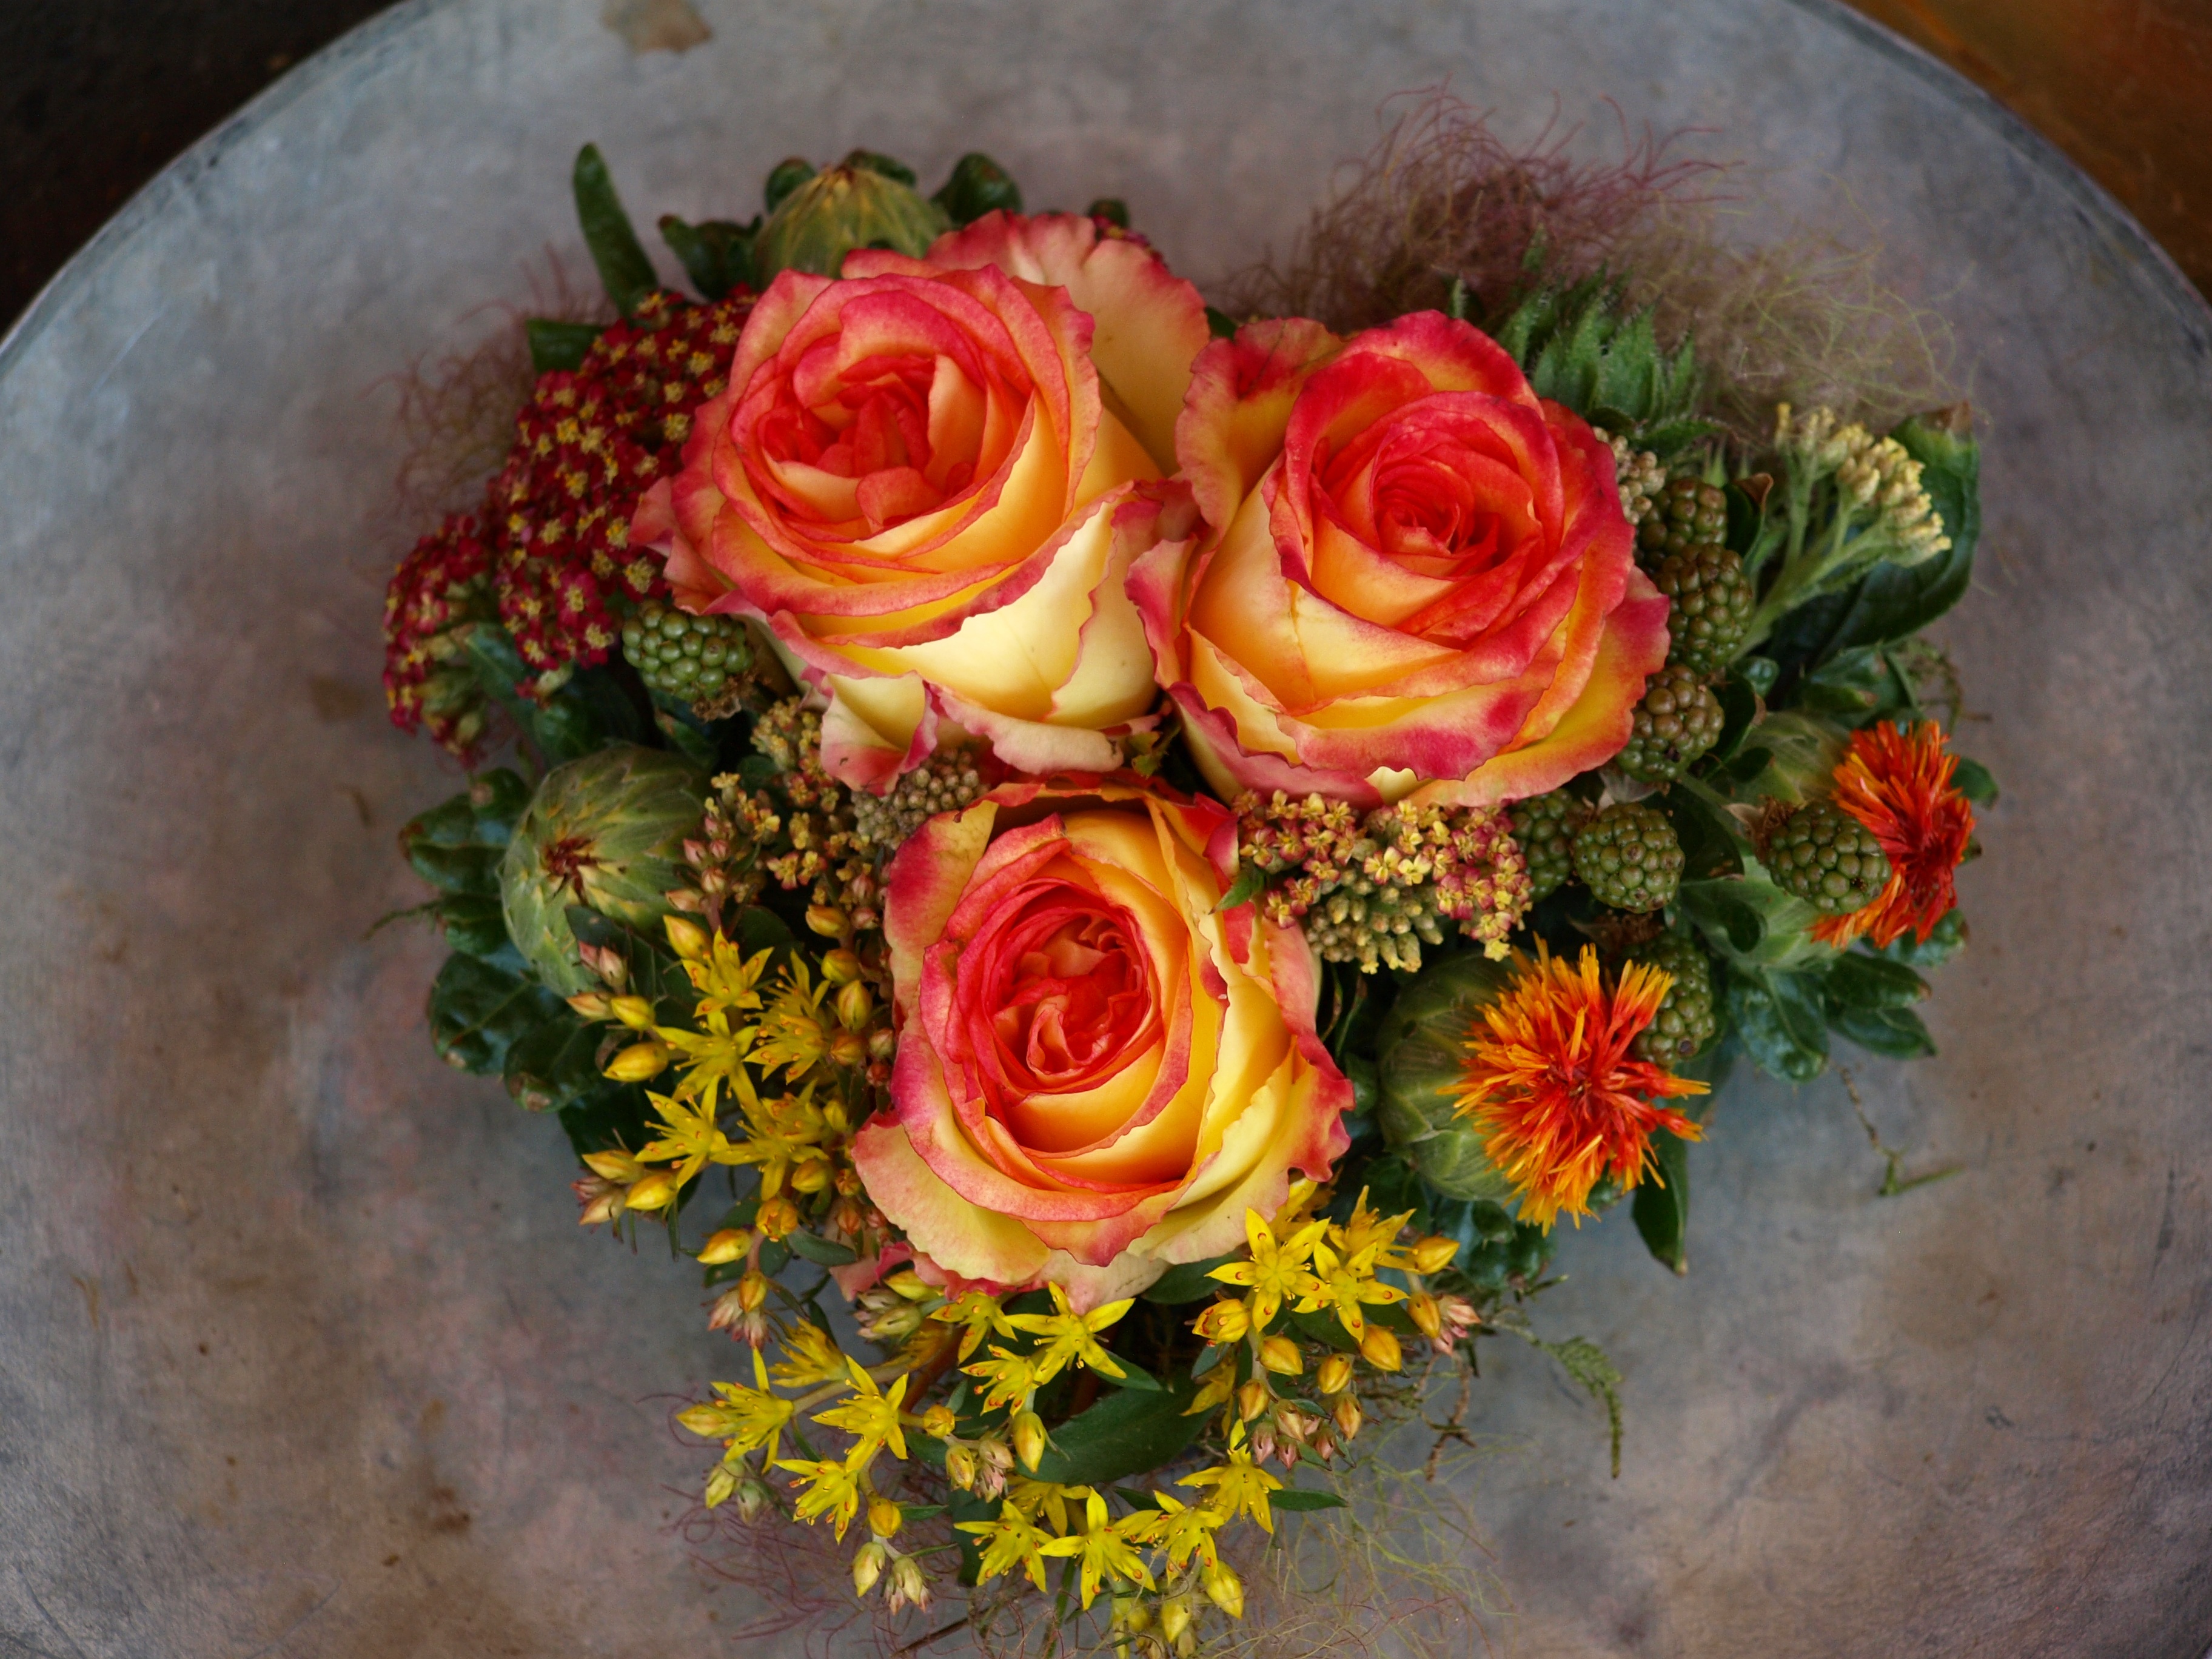
plant, flower, petal, love, heart, rose, red, yellow, flora, deco, flowers, arrangement, roses, art, floristry, floral arrangement, flowering plant, garden roses, rose family, flower bouquet, cut flowers, floral design, land plant, flower arranging